Elisar von Kupffer

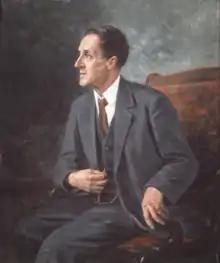
Eduard von Mayer by (1917)

In 1895 he published "Leben und Liebe" (Life and Love), a book of poetry. In autumn of that year he moved to Berlin to study at the Berlin Art Academy and moved in with Mayer. The following year, he left Agnes and wrote the dramas "Der Herr der Welt" (Master of the World), and "Irrlichter" (Wisps) as well as three one-act plays. In 1897 he published the anthology "Ehrlos" (Infamous, or Dishonorable).